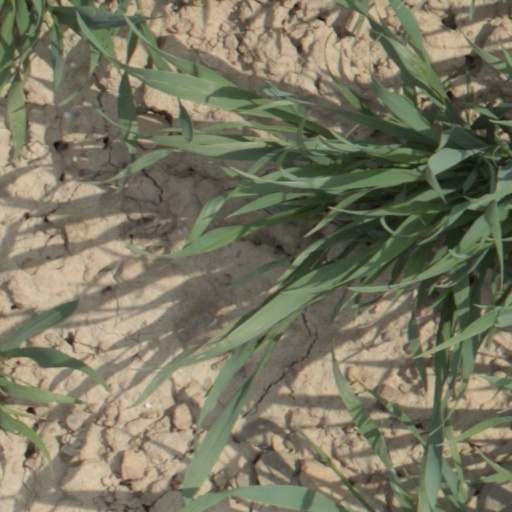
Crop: wheat